Park's Motor Group

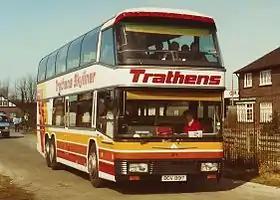
A Trathens Neoplan Skyliner, circa 1983

Park's of Hamilton are Scotland's leading luxury coach operators with in excess of 120 coaches, which caters for both business and leisure travel throughout Britain and Europe. In 1996 Park's of Hamilton expanded with the acquisition of Trathens Travel Services, based in Plymouth. In late 2009, the Trathens branding was dropped in favour of the Park's of Hamilton branding. The company provides VIP coaches for most Central Scotland based Scottish Premiership football teams, including Rangers, Celtic and the Scottish National Football Team.